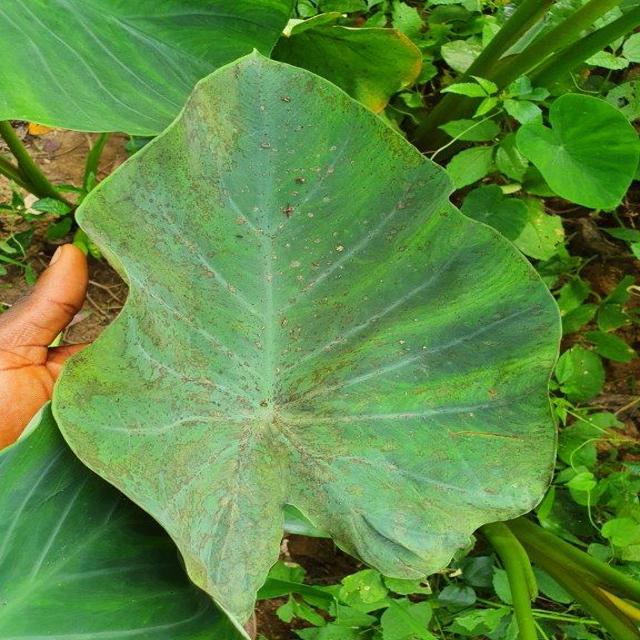
Label: Mid_Blight